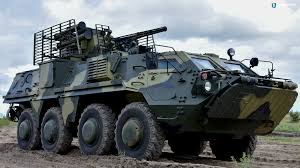
Label: BTR